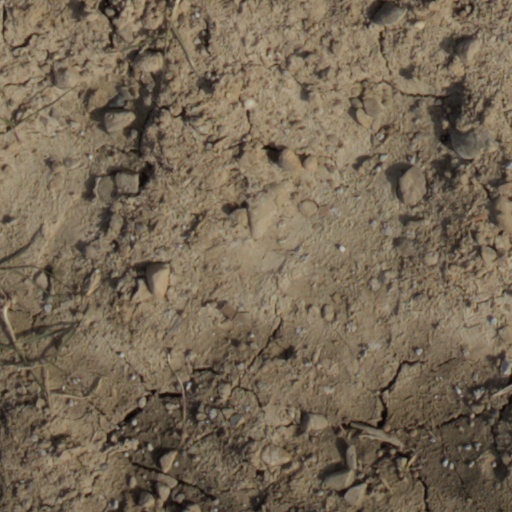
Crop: wheat